Sam Bowen (baseball)

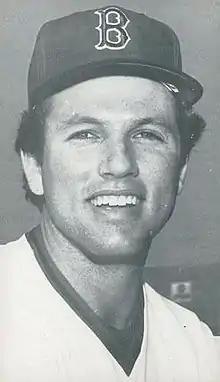

Samuel Thomas Bowen (born September 18, 1952) is an American former outfielder in Major League Baseball who played between 1977 and 1980 for the Boston Red Sox. He batted and threw right-handed. In a three-season career, Bowen posted a .136 batting average (3-for-22) with one home run, one RBI, three runs, and one stolen base in 16 games played.